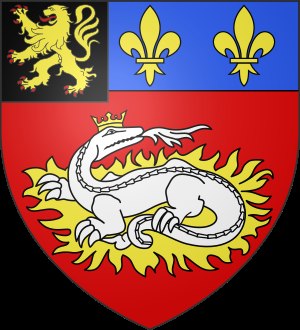
Ildsalamander / Myter om salamanderen
Byen Le Havres våbenskjold med en salamander omgivet af flammer. Salamanderen kommer fra byens grundlægger, Frans 1.s, personlige våbenskjold.[3]
Ildsalamander er en europæisk padde i familien egentlige salamandre.